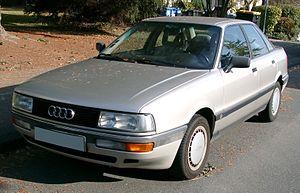
Audi 80 a été le nom de quatre générations d'automobiles - du segment intermédiaire-supérieur - fabriquées par le constructeur allemand Audi. La première génération d'Audi 80 a tracé l'avenir de la nouvelle génération de familiales pour tous, basée sur le fameux adage de la marque — « Vorsprung durch Technik » — toujours en application.
L'Audi 90 type 81 est à la 80 ce que la 200 est à la 100, la version haut de gamme alliant luxe et hautes performances, en outre exclusivement motorisée par des moteurs 5 cylindres maison.